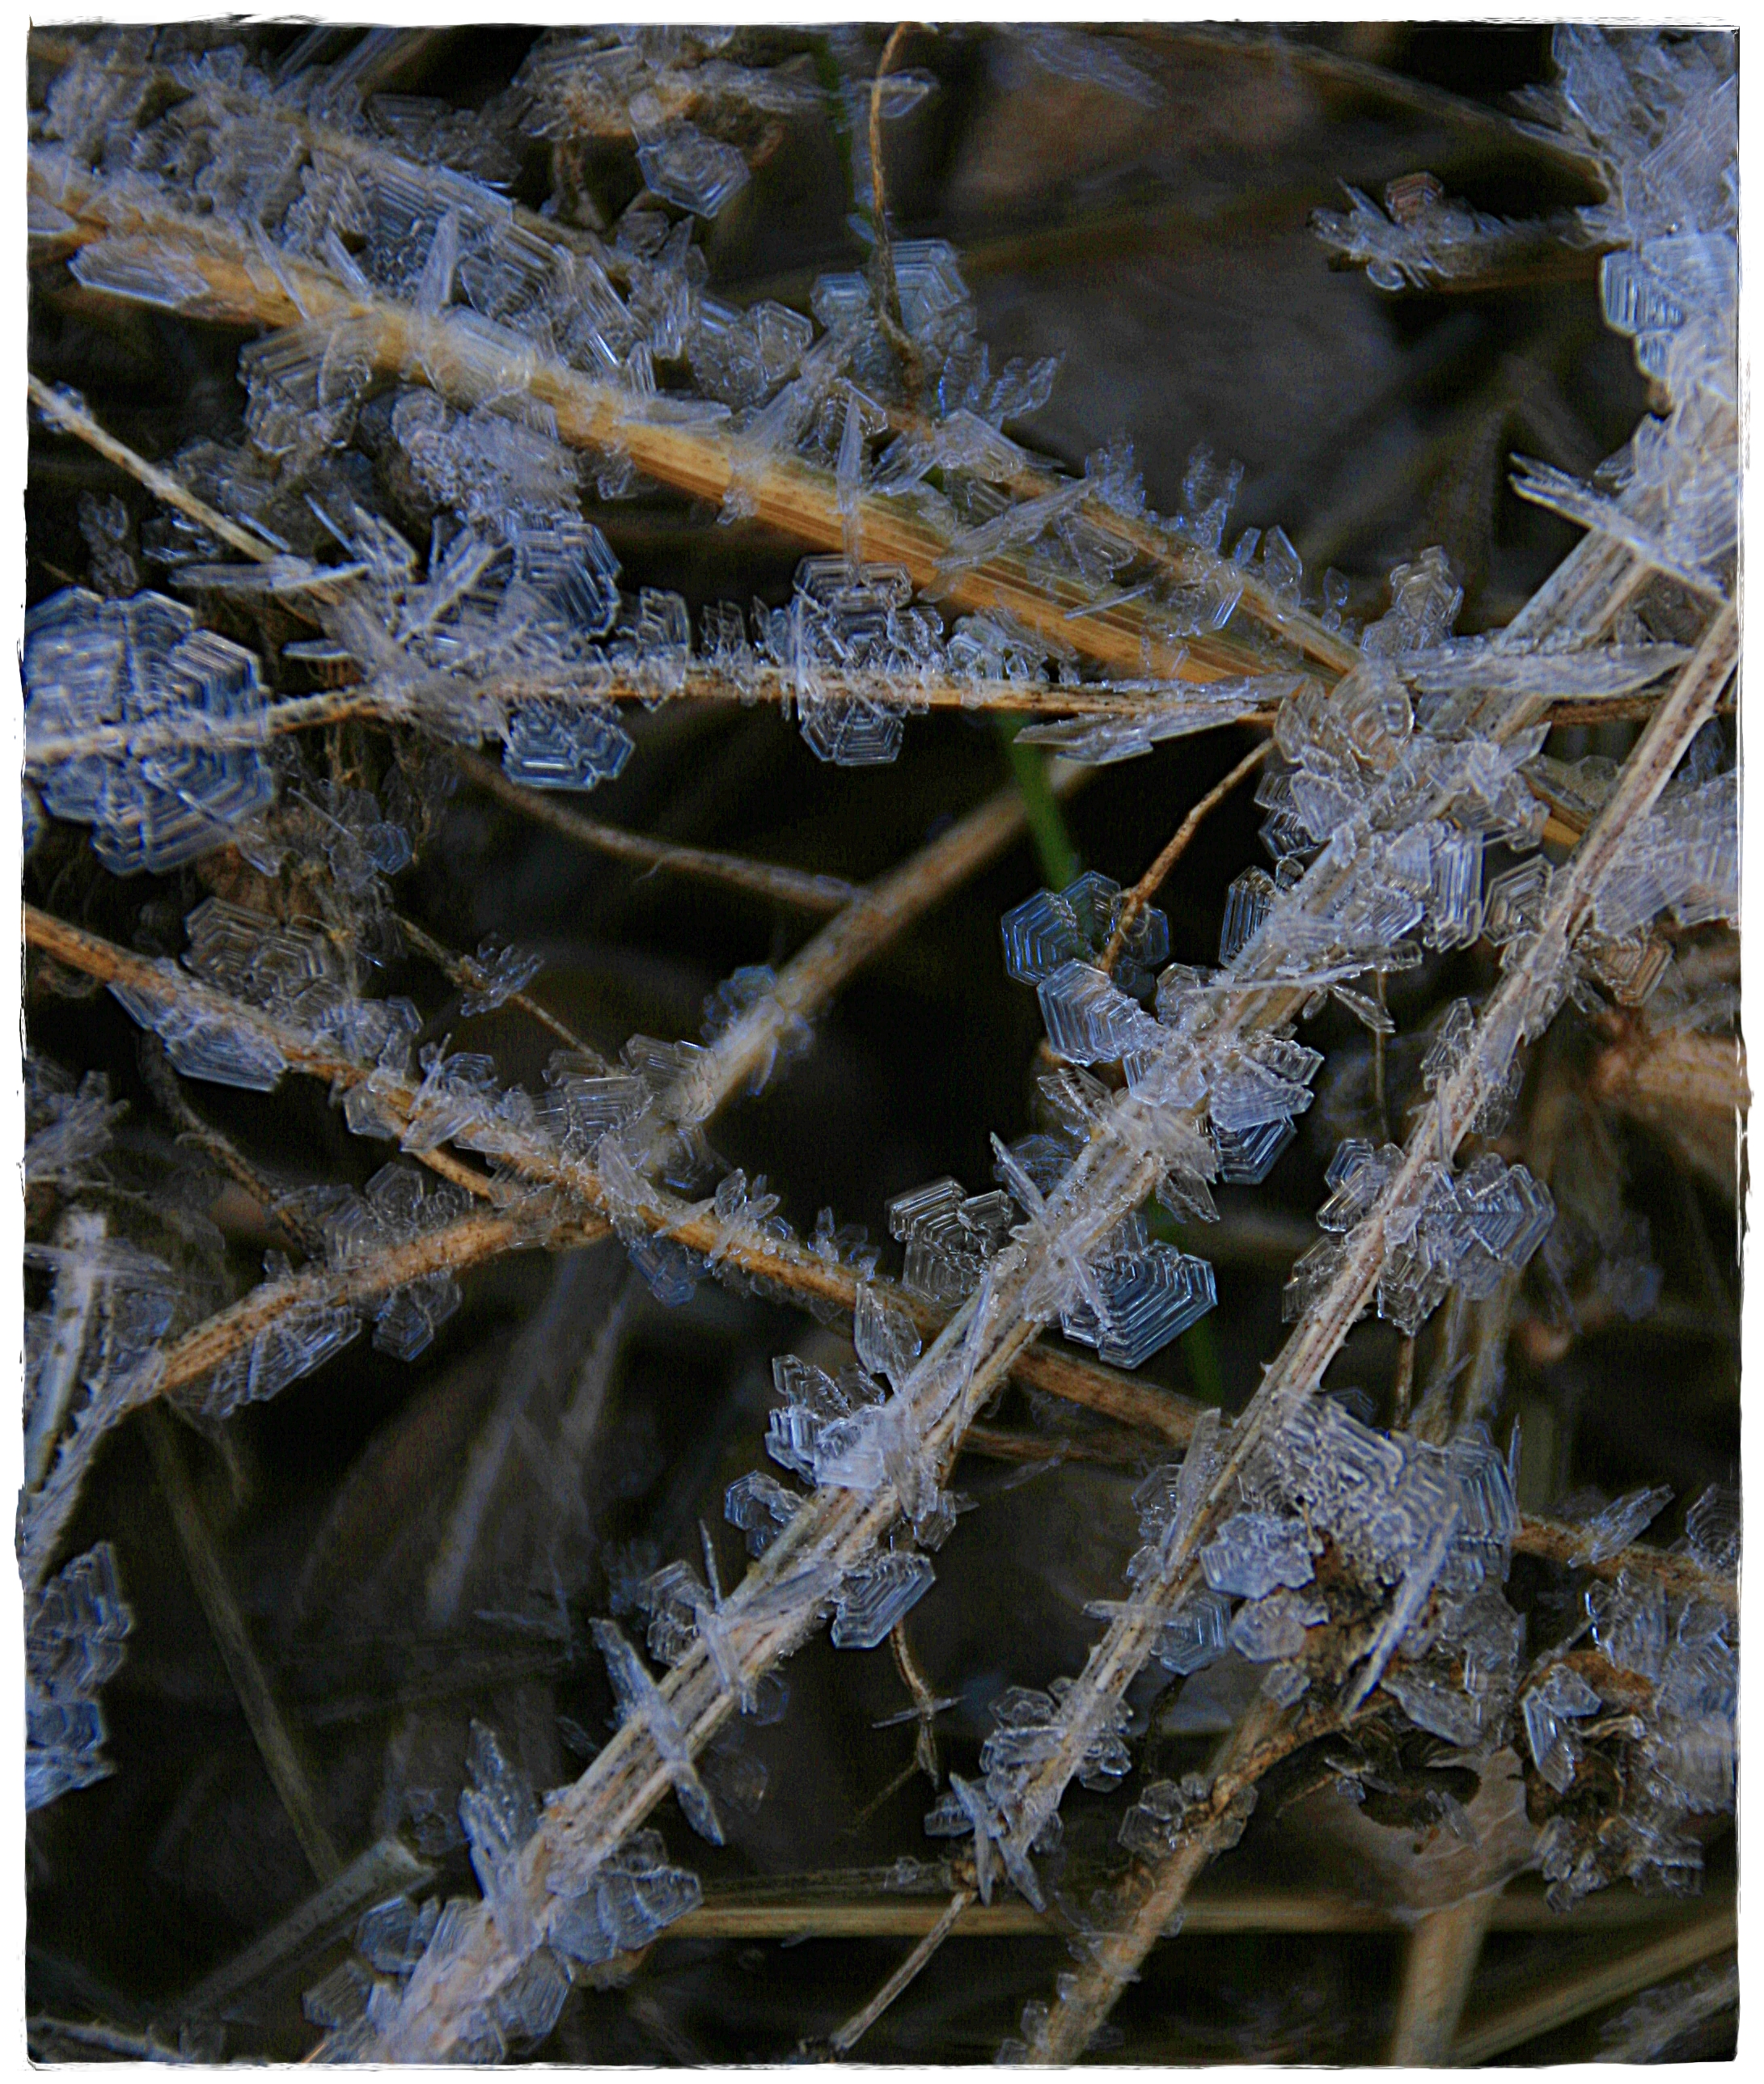
tree, water, nature, branch, winter, plant, leaf, frost, ice, reflection, autumn, flora, season, fauna, twig, frio, soria, helada, tr vago, escarcha, woody plant